Dick Powell

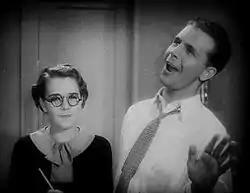
Ruby Keeler and Powell in "Footlight Parade" (1933)

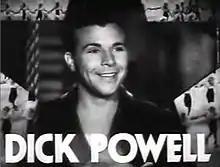
Dick Powell in a trailer for "Dames" (1934)

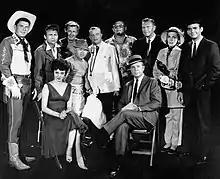
Guest stars for the premiere episode of "The Dick Powell Show", "Who Killed Julie Greer?" Standing, from left: Ronald Reagan, Nick Adams, Lloyd Bridges, Mickey Rooney, Edgar Bergen, Jack Carson, Ralph Bellamy, Kay Thompson, and Dean Jones, seated, from left, Carolyn Jones and Dick Powell.

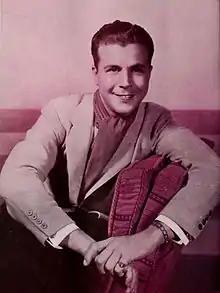
Dick Powell in 1934

Powell moved to Pittsburgh, where he found great local success as the master of ceremonies at the Enright Theater and the Stanley Theater.